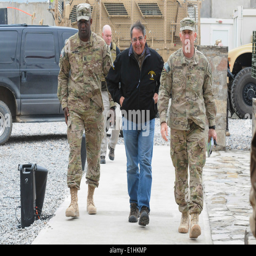
politician , center , walks with military person , right , the commanding general